Babble Royale

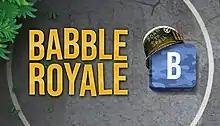

Babble Royale is an upcoming free-to-play battle royale video game developed by James Lantz and Frank Lantz of Everybody House Games. It was released for Windows and macOS in early access on December 15, 2021, via Steam.